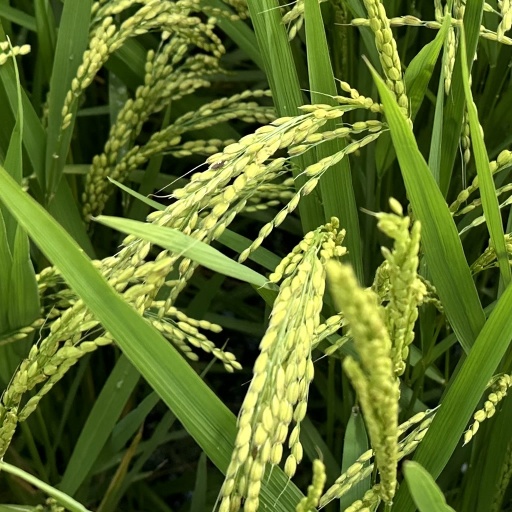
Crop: rice